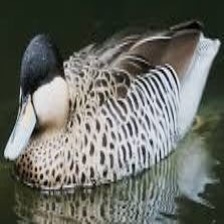
Species: PUNA TEAL
Scientific name: ANAS PUNA
ImageNet parent category: drake